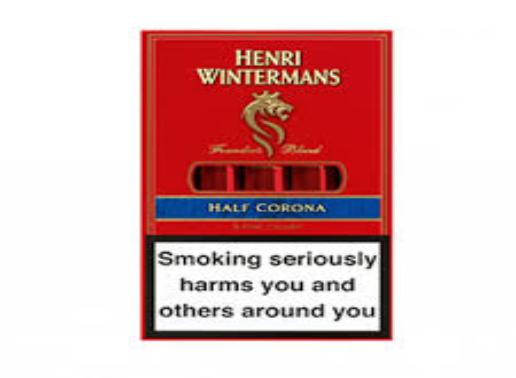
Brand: Henri Wintermans
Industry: Clothes